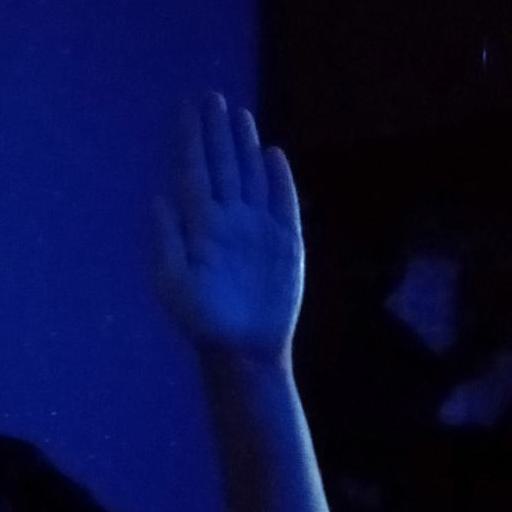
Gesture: stop